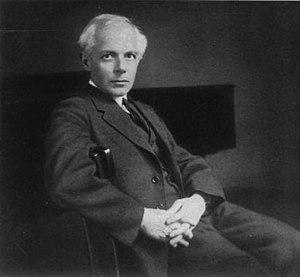
4 janvier : L'Ouverture pour une fête académique de Johannes Brahms, créée à Breslau sous la direction de l'auteur.
L’Allegro barbaro pour piano BB 63 est l'une des pièces les plus célèbres pour piano de Béla Bartók, composée en 1911 — un an avant la Toccata de Prokofiev.
Cette liste répertorie l'ensemble des compositions du compositeur hongrois Béla Bartók. Elle présente le catalogue classique établi par András Szőllősy en 1956 et celui plus récent de László Somfai, paru en 1996, avec révisions. De manière occasionnelle elle utilise la numérotation de Denijs Dille lorsque le catalogue Sz. n'est pas complet.
Béla Bartók est un compositeur et pianiste hongrois, né le 25 mars 1881 à Nagyszentmiklós en Autriche-Hongrie et mort le 26 septembre 1945 à New York.
Le Mandarin merveilleux Op. 19, Sz 73, est un ballet-pantomime en un acte composé par Béla Bartók dont les ébauches ont été achevées en 1918-1919 sur un livret de Menyhért Lengyel d'après un conte chinois. Terminé en 1924, il fut créé à l'Opéra de Cologne, le 27 novembre 1926 : le sujet cru et franchement érotique du ballet provoqua un vif scandale, les représentations furent suspendues et les autorités hongroises l'interdirent. Bartók transforma sa musique en une suite pour orchestre symphonique créée le 15 octobre 1928, et une adaptation pour deux pianos.